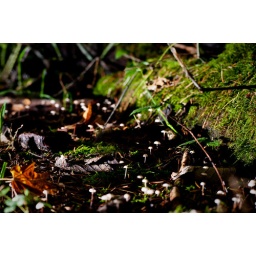
Mushrooms in the forest in Minnekhada Park. Strobist: bare SB600 on the ground a few feet to the left, CLS, TTL